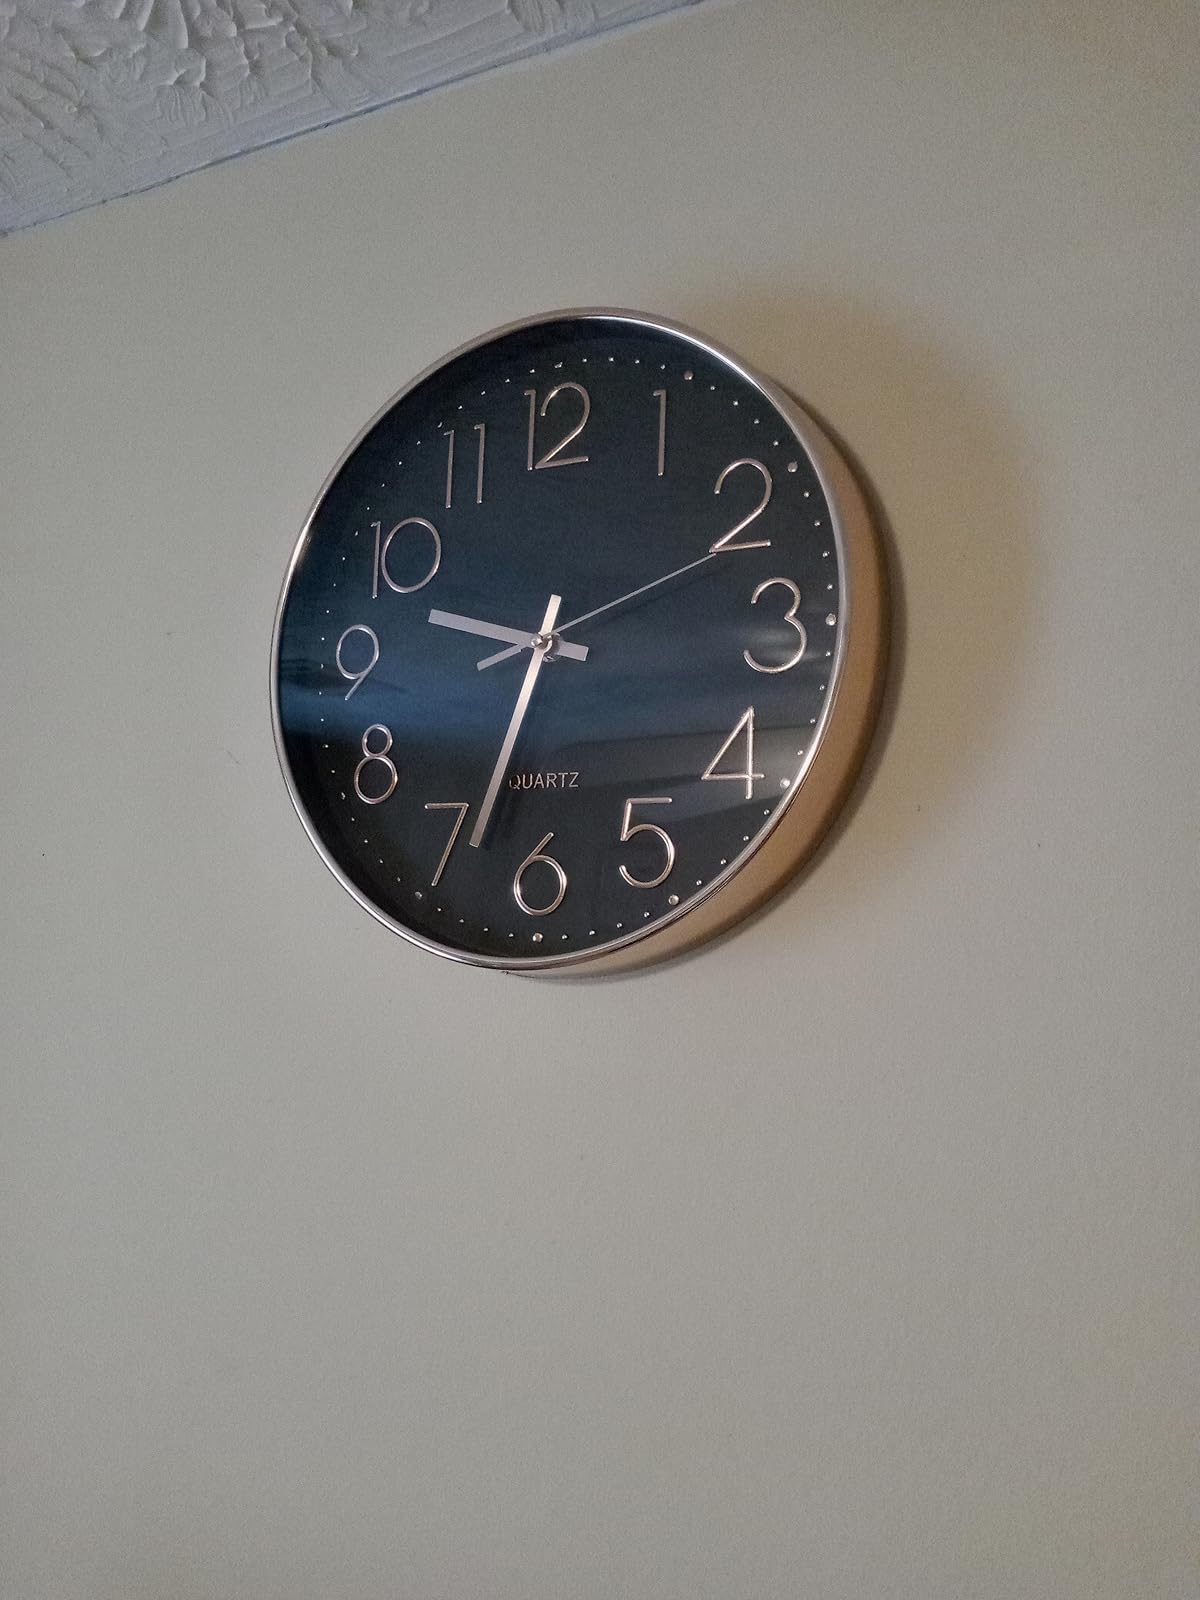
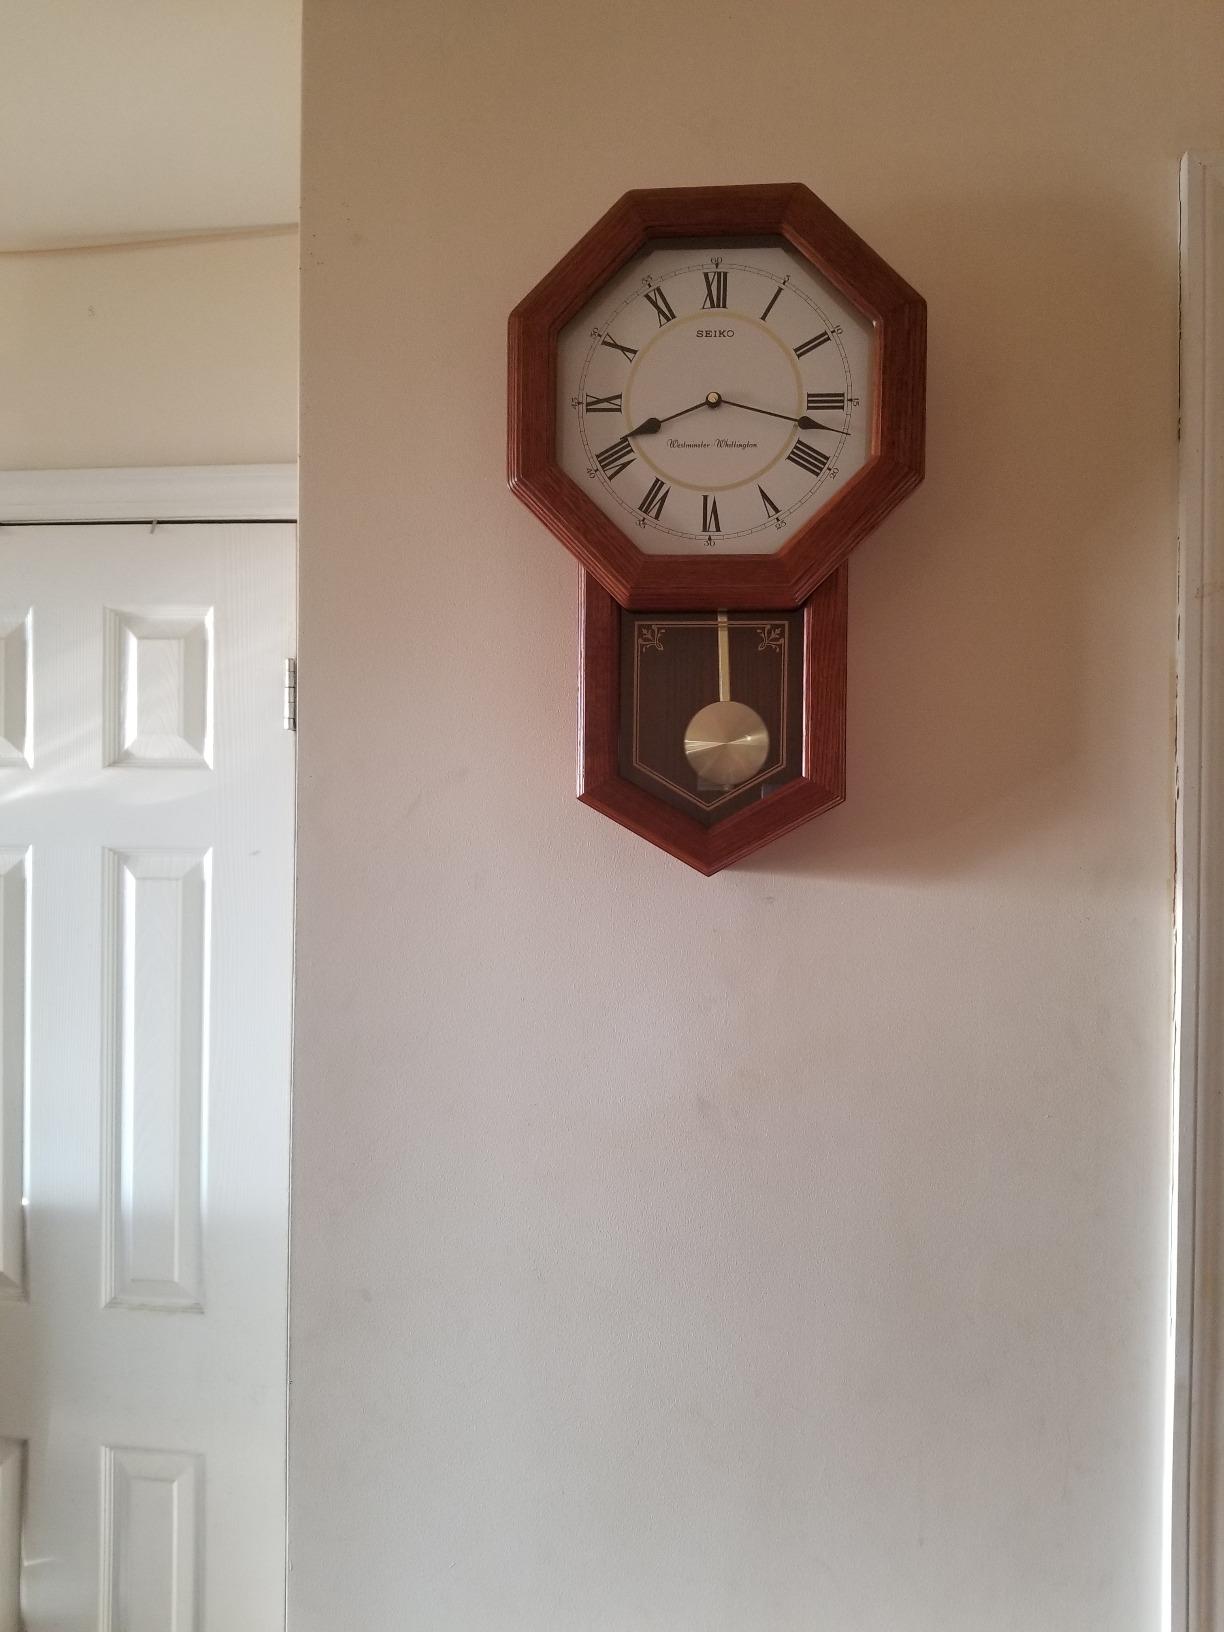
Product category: clock
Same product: no